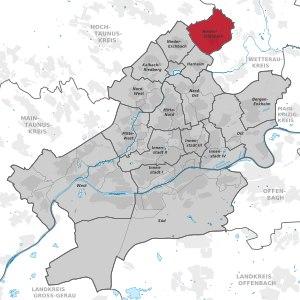
Francfort-Nieder-Erlenbach est un arrondissement de Francfort-sur-le-Main.